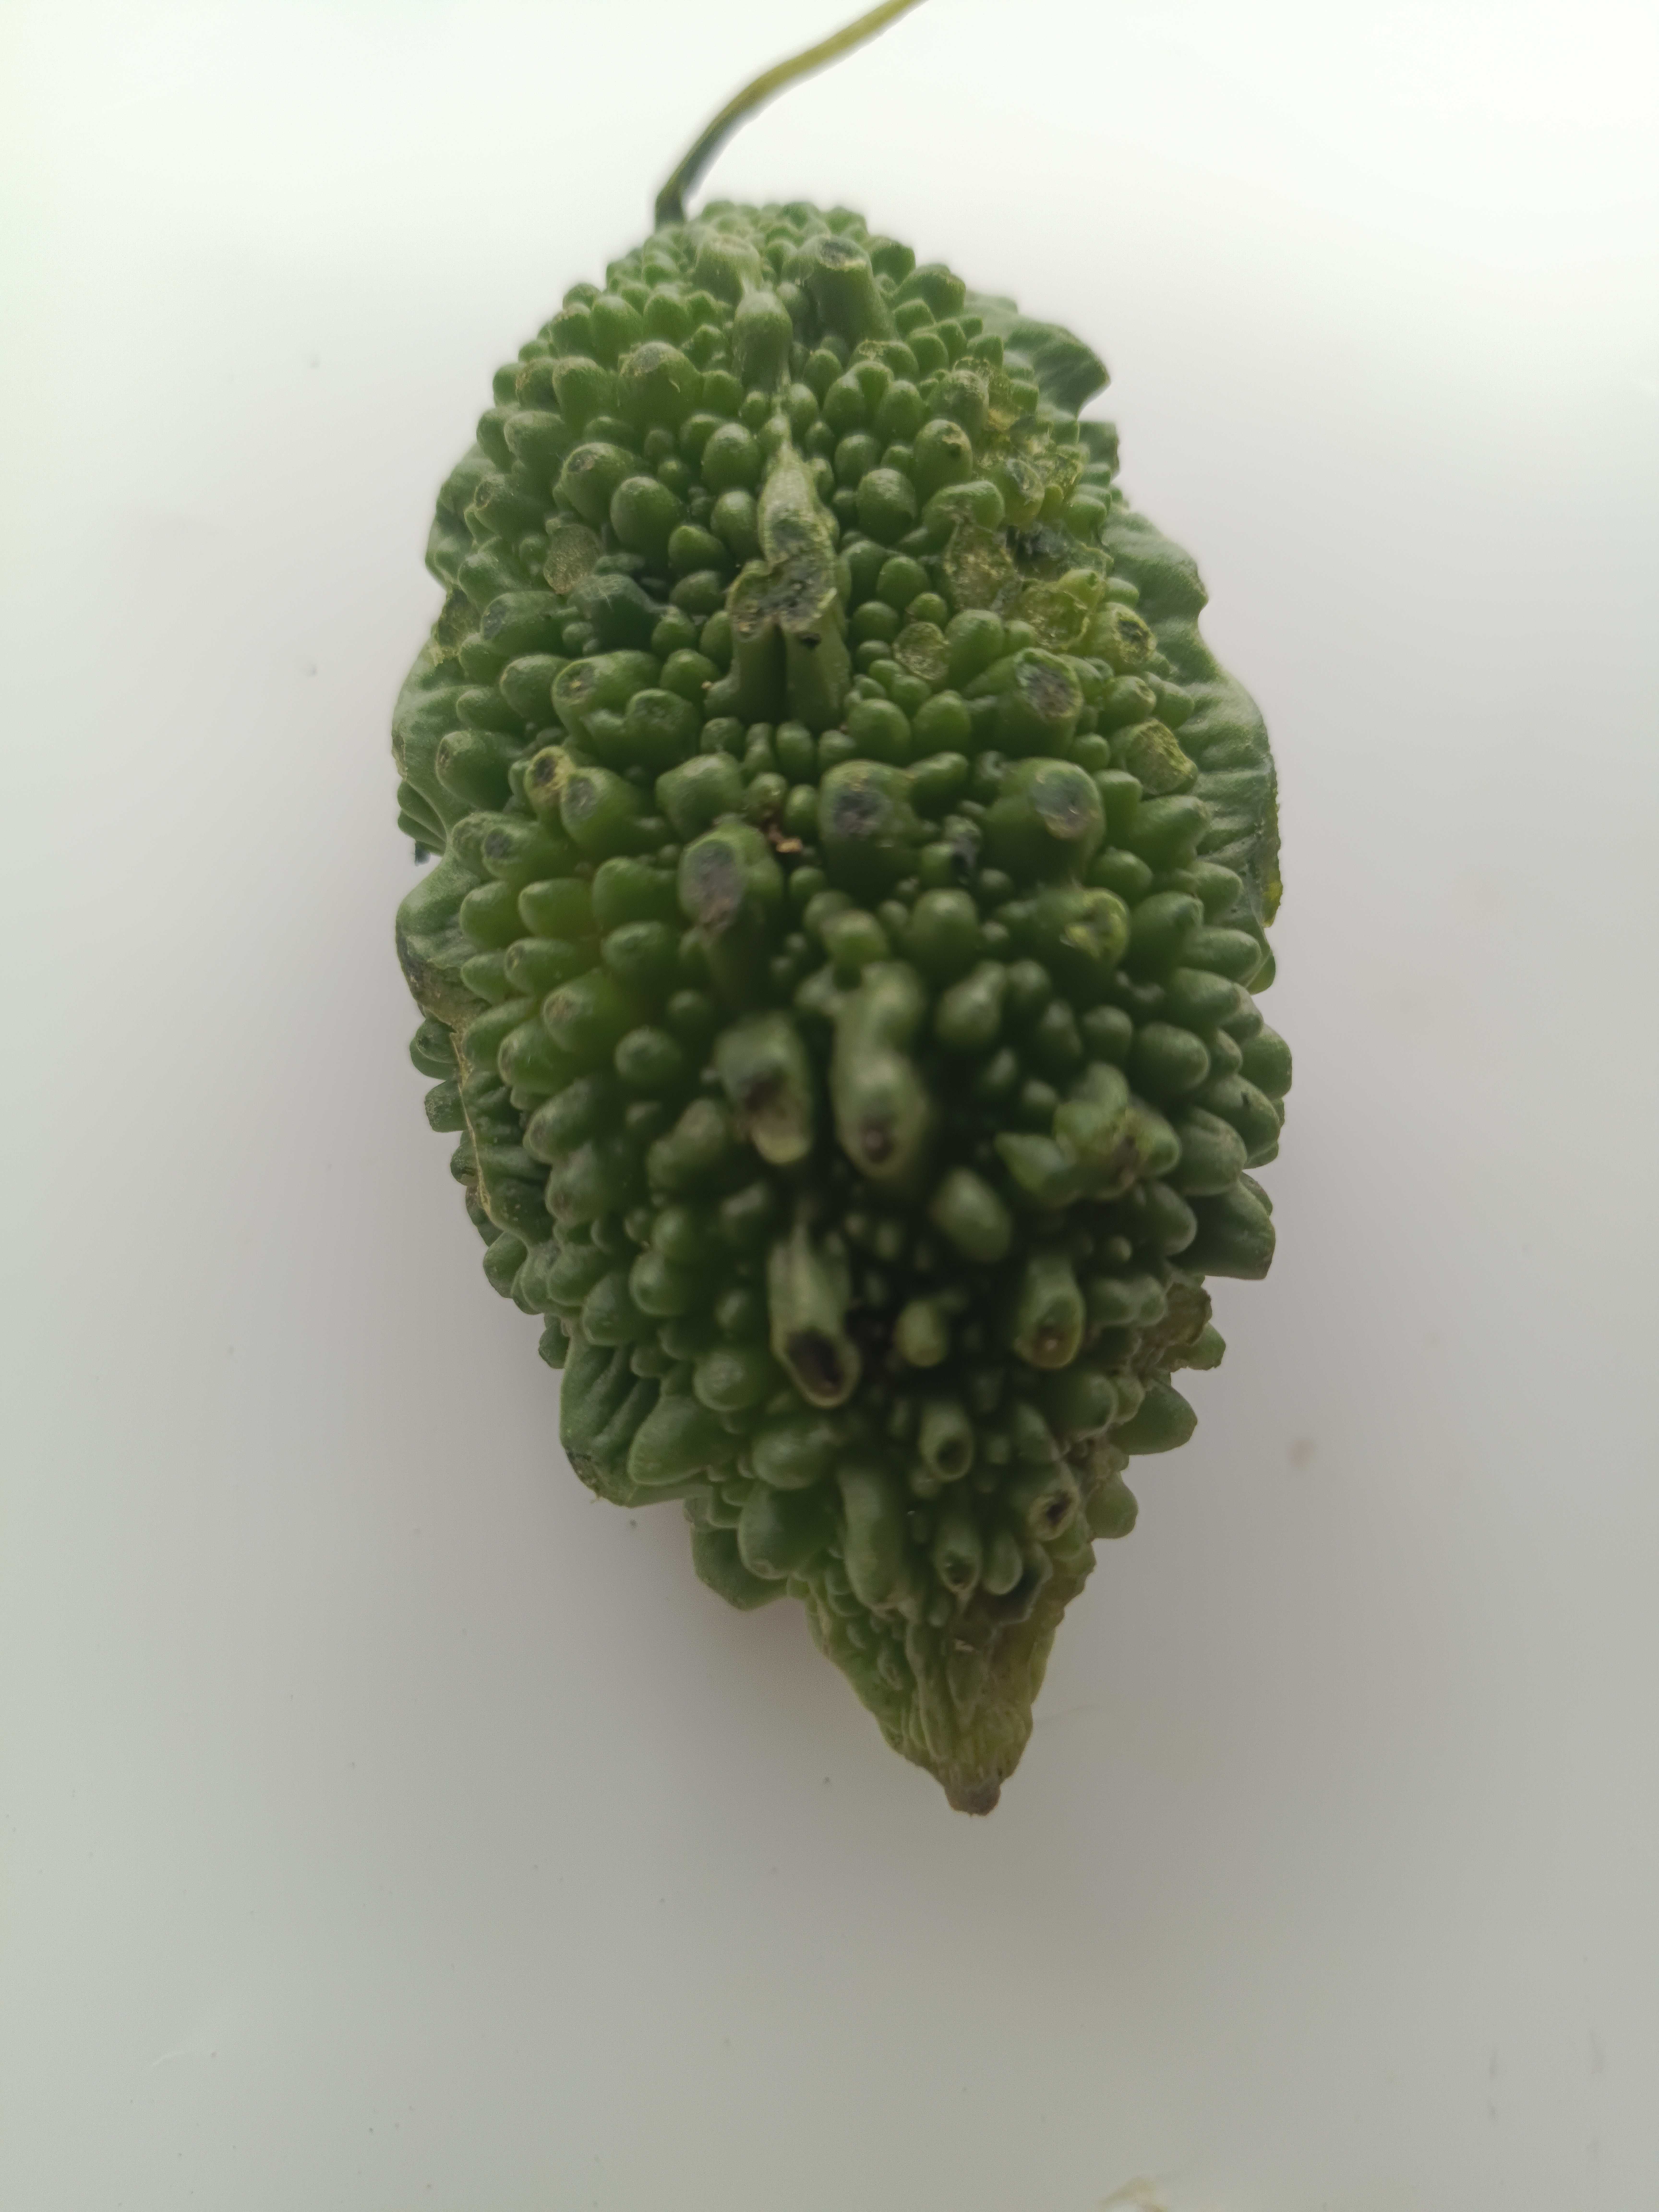
Label: Momordica charantia